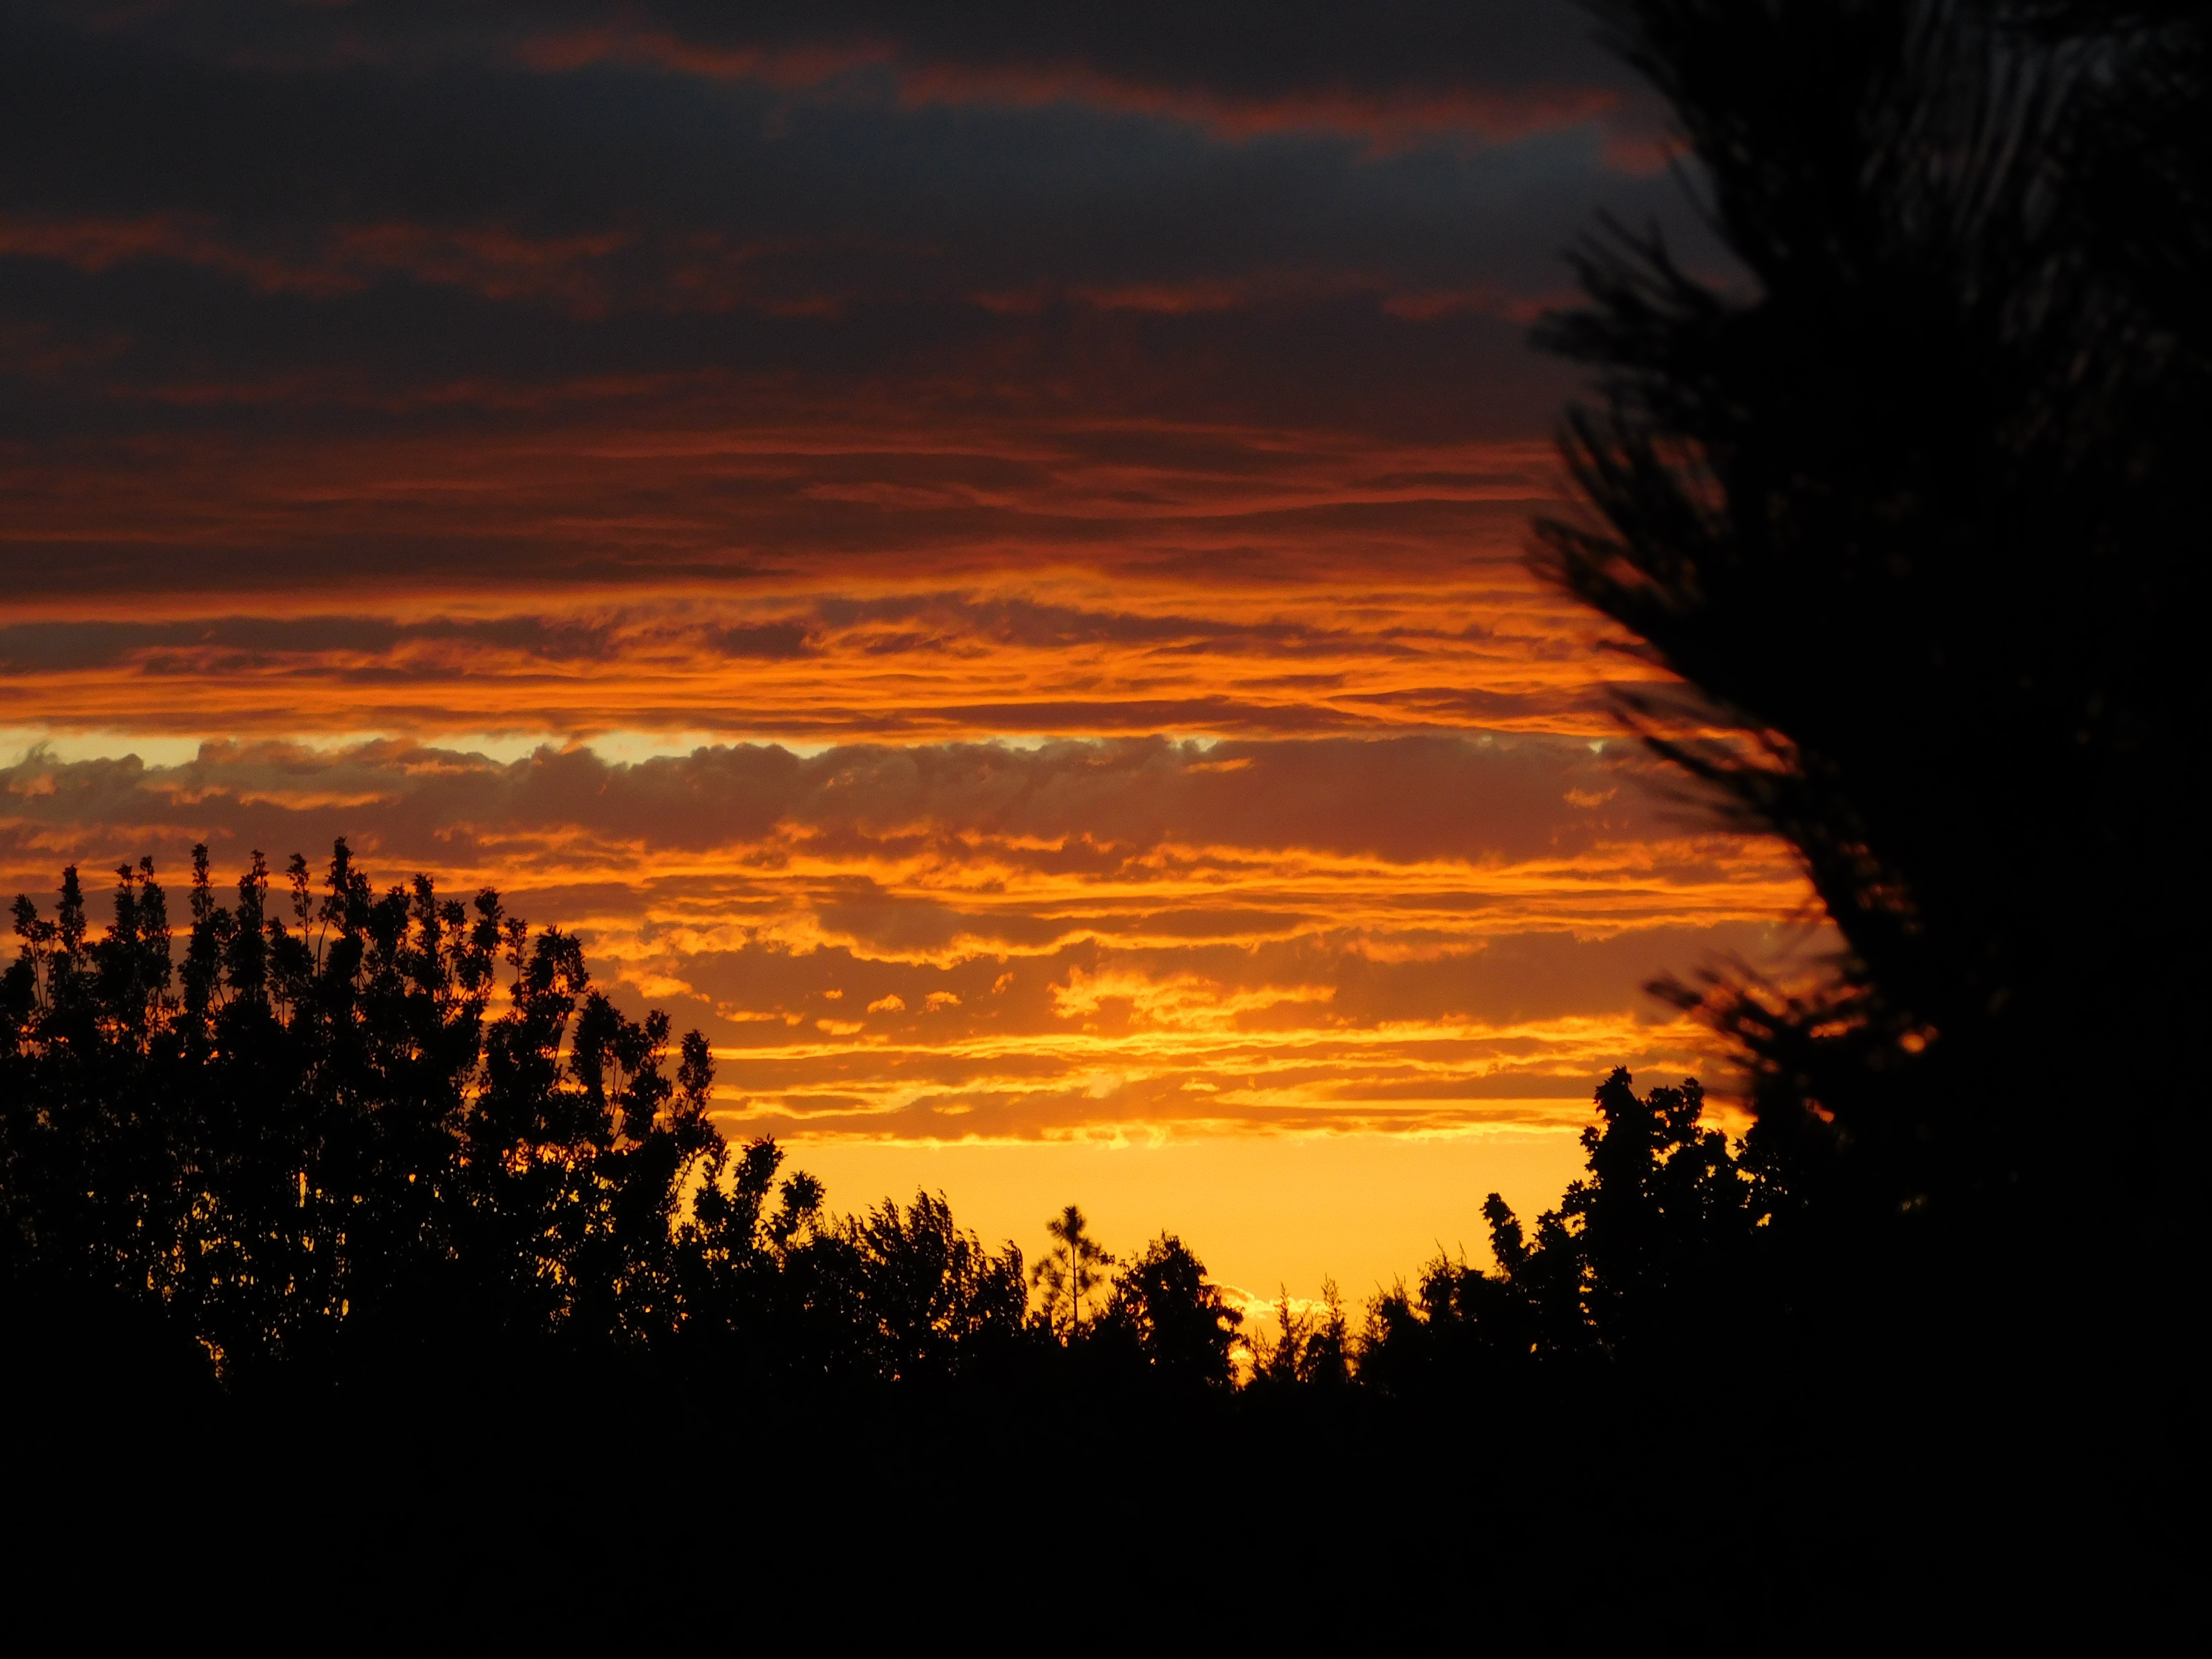
nature, horizon, cloud, sky, sun, sunrise, sunset, sunlight, morning, dawn, atmosphere, dusk, evening, orange, clouds, sunset sky, sky clouds, afterglow, sunset landscape, red sky at morning